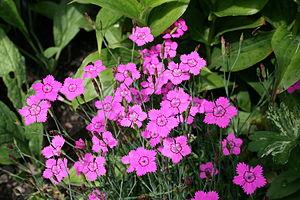
Œillet couché - Yvoire (Haute-Savoie - France).
L'œillet à delta ou œillet couché ou œillet glauque est une espèce de plantes herbacées de la famille des Caryophyllaceae.
Cette liste de Tracheophyta de Bosnie-Herzégovine, ainsi que d’espèces introduites est un aperçu incomplet d’espèces de mousses, de fougères, de gymnospermes et d’angiospermes citées dans la littérature disponible en langues bosniaque, croate, serbe et serbo-croate. Cet aperçu n’inclue pas des espèces cultivées ni celles occasionnellement introduites.